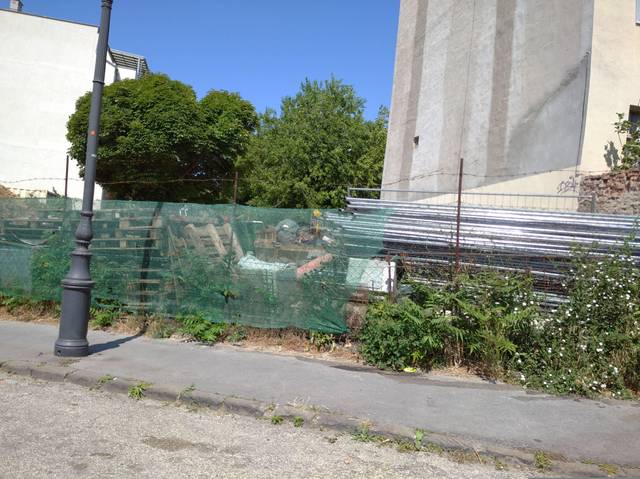
Region: Hungary
Coordinates: 47.496, 19.026